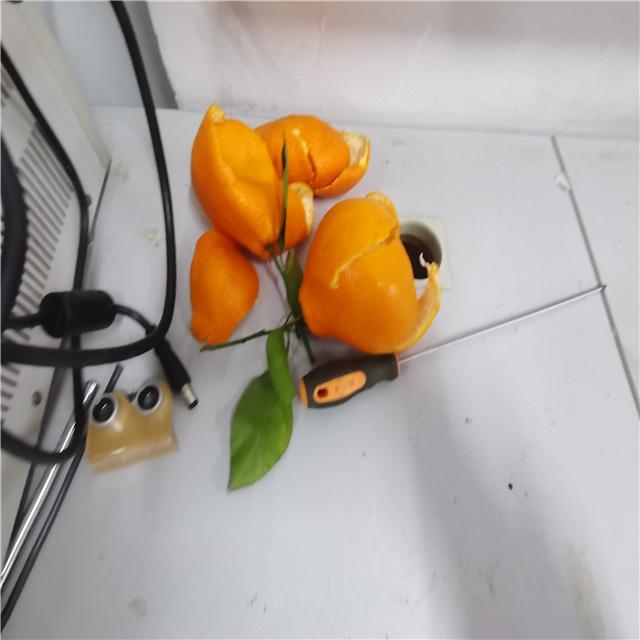
Label: peels